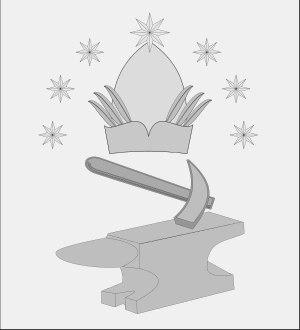
Les Nains sont une des races douées de la parole dans l'univers de la Terre du Milieu inventé par J. R. R. Tolkien. Ce sont des créatures robustes de petite taille, qui se distinguent par leurs talents de forgerons, de mineurs et de bâtisseurs. Ils sont moins en évidence dans les récits que les Hommes et les Elfes, et s'opposent souvent à ces derniers, parfois avec violence.
La Moria est une ville souterraine du légendaire de l'écrivain britannique J. R. R. Tolkien, apparaissant notamment dans Le Seigneur des anneaux, et plus particulièrement dans La Communauté de l'Anneau. Les ruines de cette ancienne cité naine de la Terre du Milieu, située sous la chaîne des Montagnes de Brume, sont traversées par les membres de la Fraternité de l'Anneau qui cherchent à franchir les montagnes.